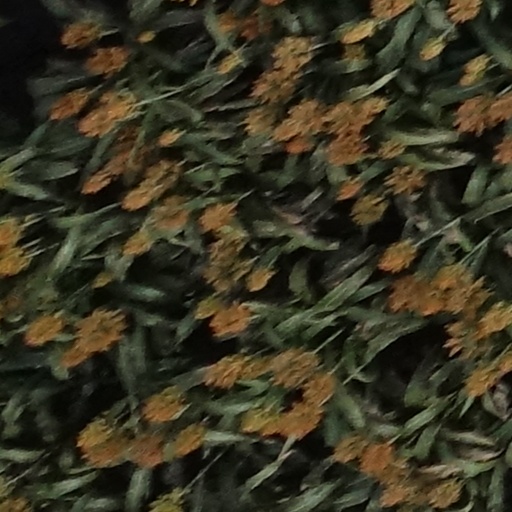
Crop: sorghum